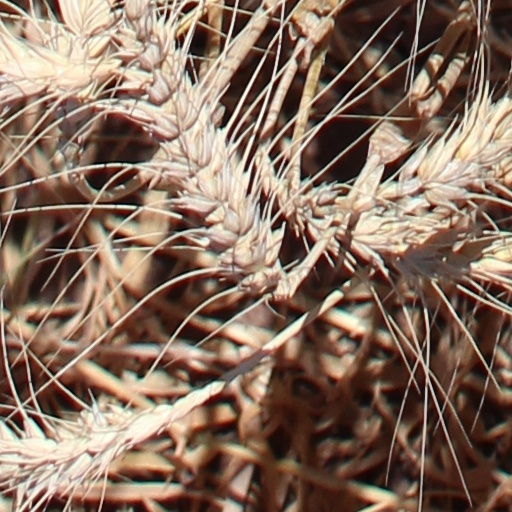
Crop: wheat